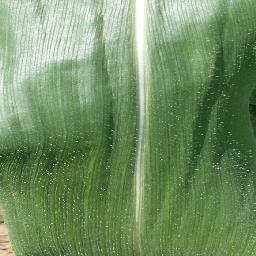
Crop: corn
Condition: (maize)_healthy